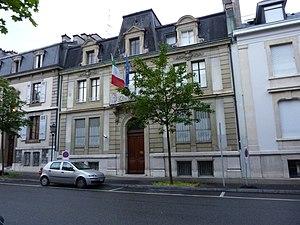
Consulat italien à Genève